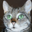
Label: cat